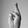
ASL letter: R